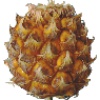
Label: pineapple_mini